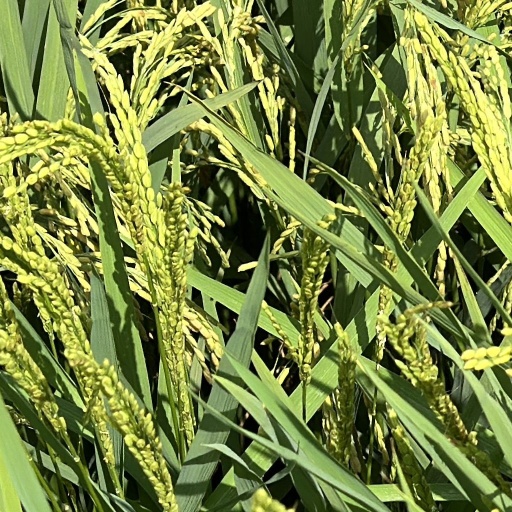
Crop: rice